Mount Airy (Sharpsburg, Maryland)

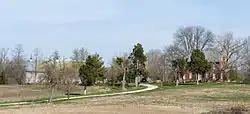

Mount Airy, also known as Grove Farm, is a historic home located at Sharpsburg, Washington County, Maryland, United States. It is a -story Flemish bond brick house, built about 1821 with elements of the Federal and Greek Revival styles. Also on the property are a probable 1820s one-story gable-roofed brick structure that has been extensively altered over time, a late-19th-century frame barn with metal roof ventilators, a 2-story frame tenant house built about 1900, and a mid-20th-century cinder block animal shed. It was used as a hospital for Confederate and Union soldiers following the Battle of Antietam. On October 3, 1862, President Abraham Lincoln and General George McClellan visited Mount Airy, an event recorded photographically by Alexander Gardner.